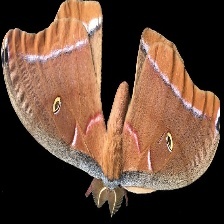
Species: POLYPHEMUS MOTH